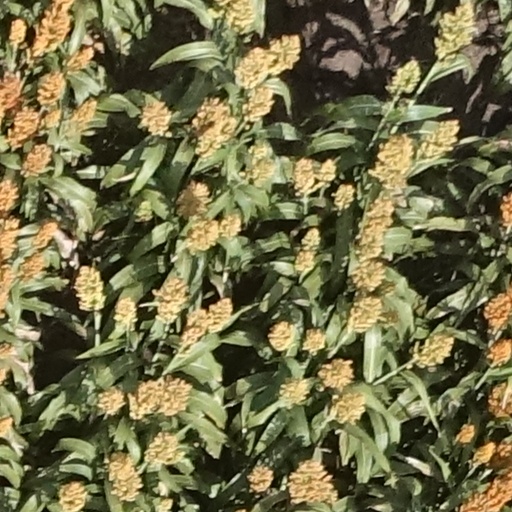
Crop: sorghum